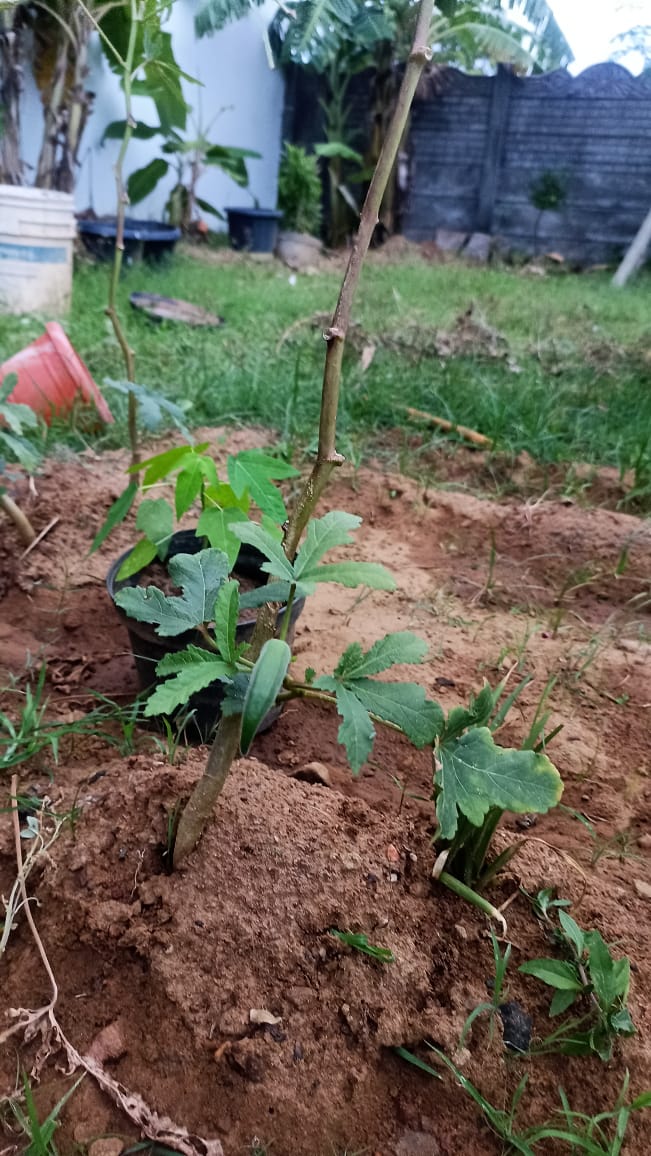
Label: Mature